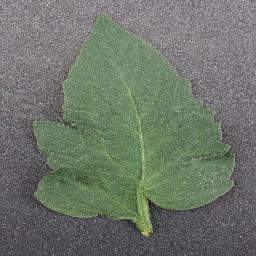
Label: Tomato___healthy